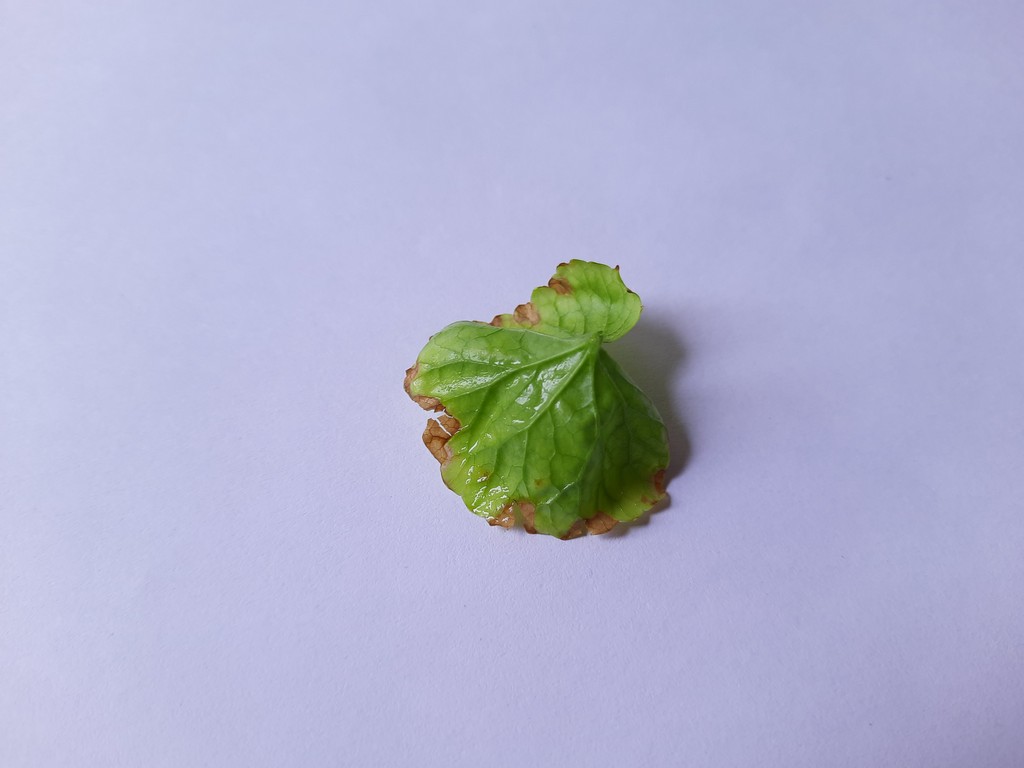
Label: Unhealthy